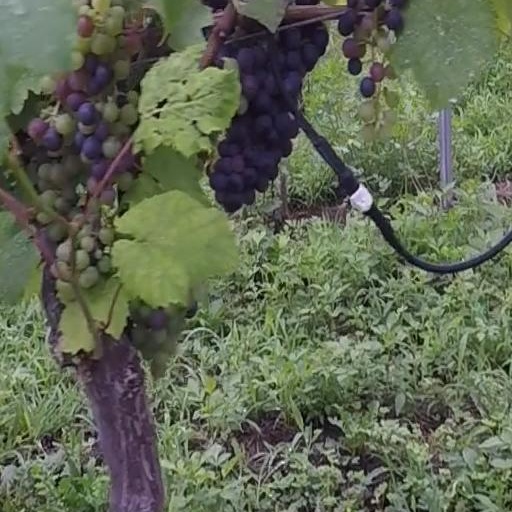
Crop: grape